Gilbert G. Collins

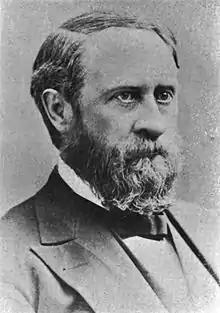

Gilbert G. Collins (1830–1885) was the 26th mayor of Columbus, Ohio and the 23rd person to serve in that office. He served Columbus for one term. His successor, George S. Peters, took office in 1881. He died in 1885.